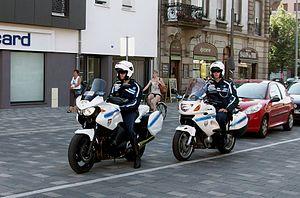
Policiers municipaux sur des motos à Strasbourg.
L'expression police municipale désigne, en France, les pouvoirs de police des maires, des communes, et l'ensemble des agents qui sont placés sous son autorité, détenteurs du statut particulier issu de la loi du 15 avril 1999. Ces fonctionnaires sont notamment chargés par le maire, sous le contrôle administratif du représentant de l'État dans le département, d'assurer les missions de la police municipale, de la police rurale et de l'exécution des actes de l'État qui y sont relatifs sur le territoire de la municipalité.